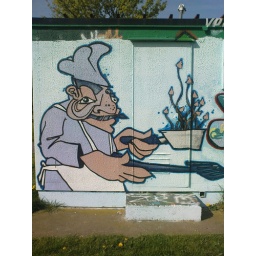
Chef with the shrooms, other side of that building in the Ings road estate park